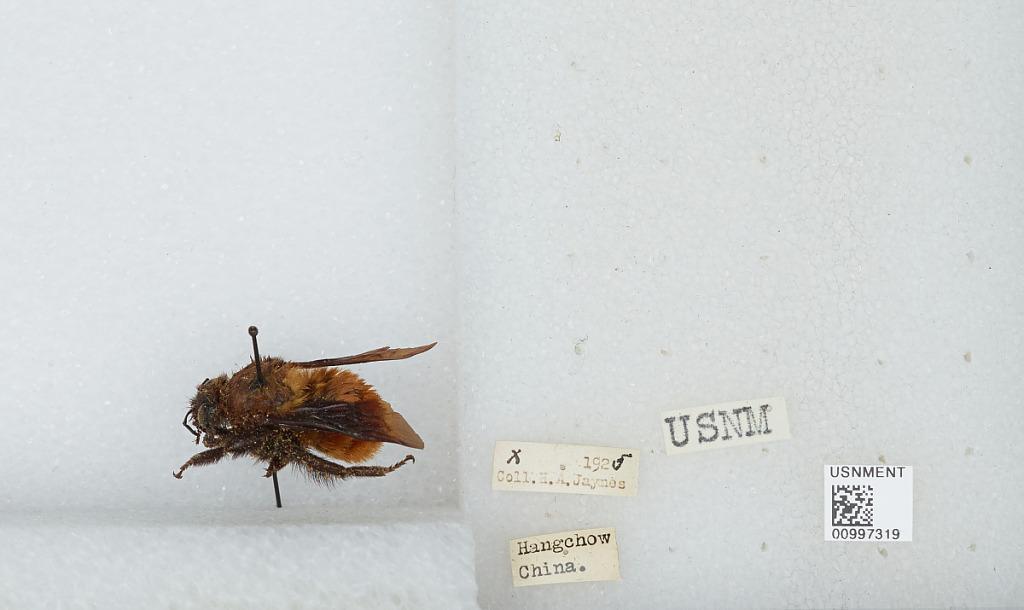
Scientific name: Bombus (Tricornibombus) atripes Smith
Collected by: H. Jaynes
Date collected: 1925-10-1
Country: China
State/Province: Zhejiang
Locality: Hangzhou